Leigh Ashton

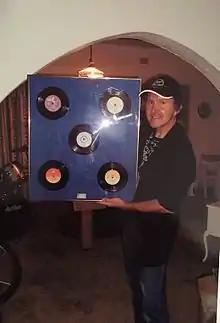
Leigh standing with his records

Ashton was signed to David Gresham Productions as a singer songwriter at 19. His first single "Love Me" was released in November 1975. Ashton worked with some of the best musicians in the country at the time including Trevor Rabin, Julian Laxton and Allan Goldswain. The following year he performed at the very successful "Colosseum Mighty Music Machine" alongside local household names such as Bobby Angel, Bruce Millar, Richard Loring and Sonya Herholdt but he still had yet to achieve his own recognition. In 1977 "Tanya", one of his own songs, reached no 12 on the official SA charts based on sales – competing with ABBA and Leo Sayer. "Tanya" was released on Pye Records later that year in England and Europe. A series of newspaper articles, TV videos, pin up photos and radio interviews followed and he released his third single "Day after Day" another self penned song.